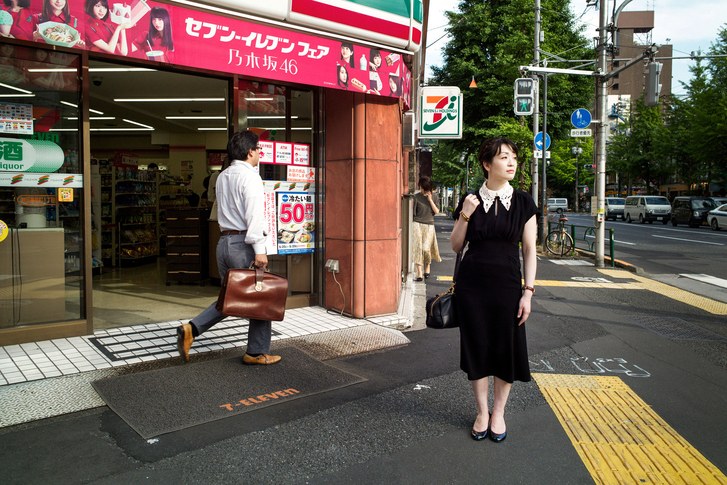
Gender: women